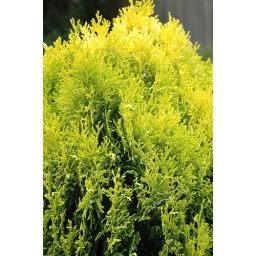
baby huon pine growing at the foot of a hill in tasmania.